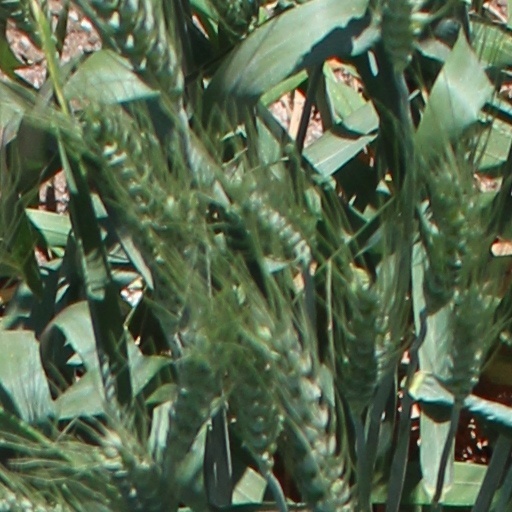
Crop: wheat